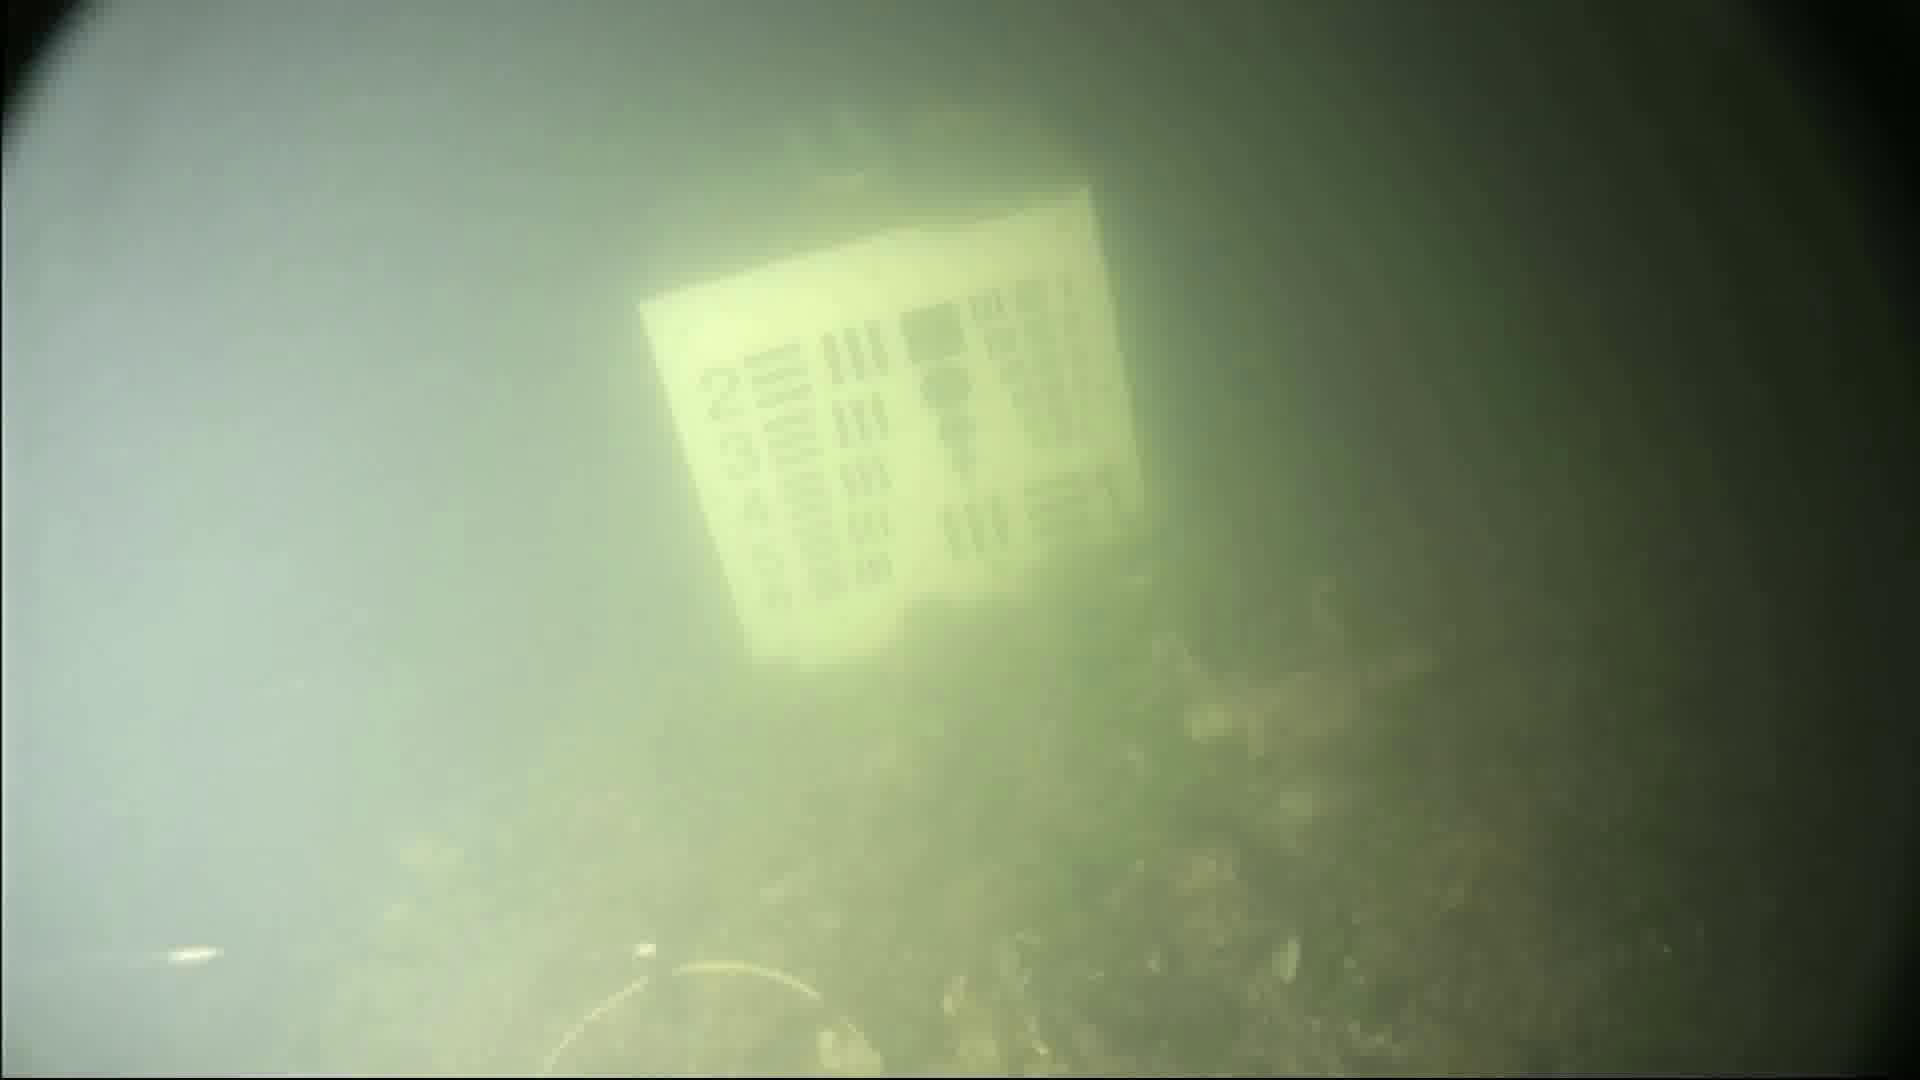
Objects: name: crab